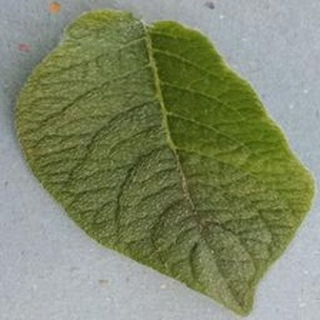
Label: healthy_potato